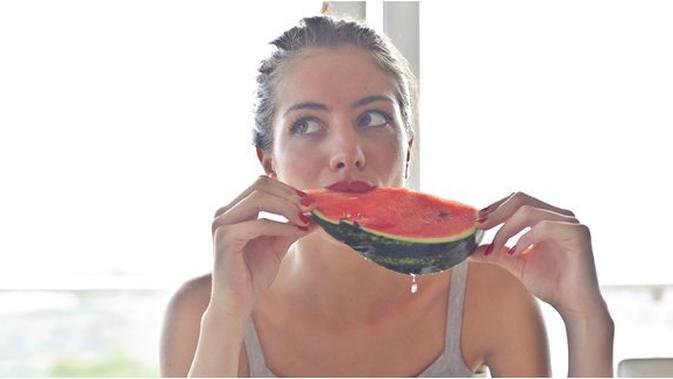
Label: Watermelon